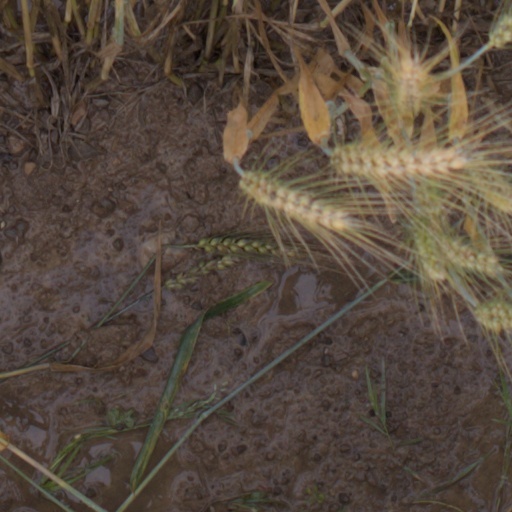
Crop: wheat